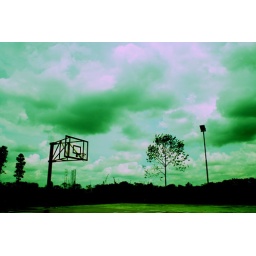
green sky above the basketball court